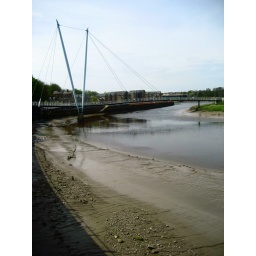
The millenium bridge over the river Lune